Elia Millosevich

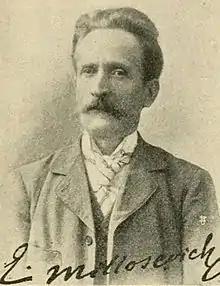
Elia Millosevich (1908)

Elia Filippo Francesco Giuseppe Maria Millosevich (5 September 1848 in Venice, Austrian Empire – 5 December 1919 in Rome) was an Italian astronomer. He specialized in calculating the orbits of comets and asteroids, in particular 433 Eros.